German Empire

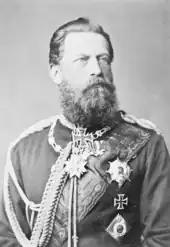
Frederick III was emperor for only 99 days (9 March15 June 1888)

Bismarck's efforts also initiated the levelling of the enormous differences between the German states, which had been independent in their evolution for centuries, especially with legislation. The completely different legal histories and judicial systems posed enormous complications, especially for national trade. While a common trade code had already been introduced by the Confederation in 1861 (which was adapted for the Empire and, with great modifications, is still in effect today), there was little similarity in laws otherwise.